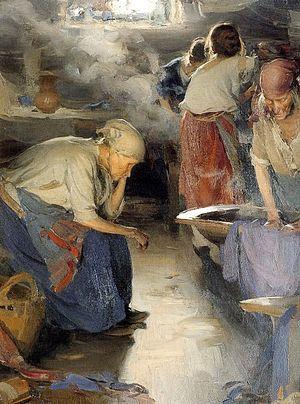
Abram Iefimovitch Arkhipov est un peintre russe puis soviétique, né le 15 août 1862 dans le village d'Egorovon, dans l'oblast de Riazan et mort le 25 septembre 1930 à Moscou.